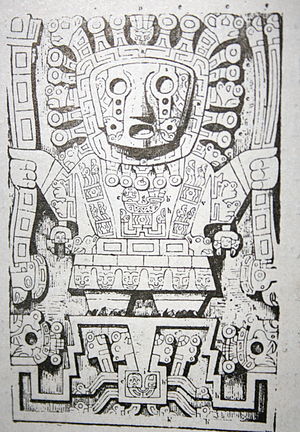
Gud (højere væsen)
Guder har spillet en stor rolle i næsten alle samfund. Her afbildning af solguden Viracocha i Tiwanaku i det nuværende Bolivia.
En gud er et overnaturligt væsen i en religion.